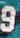
Number: 9